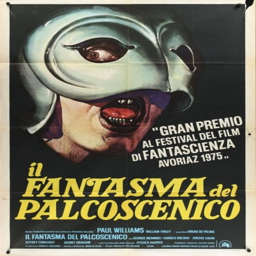
soft rock artist and actor do film character !